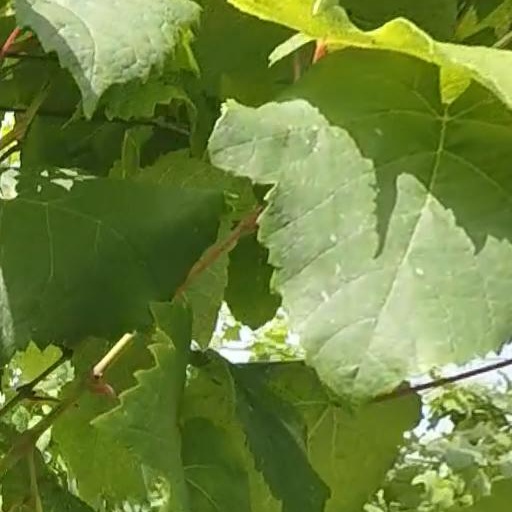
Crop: grape